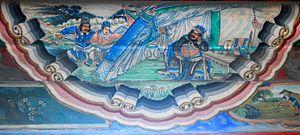
Zhang Fei, ou Tchang Fei, avait pour surnom social Yide est un puissant général chinois de la fin de la dynastie Han et du début de la période des Trois Royaumes.